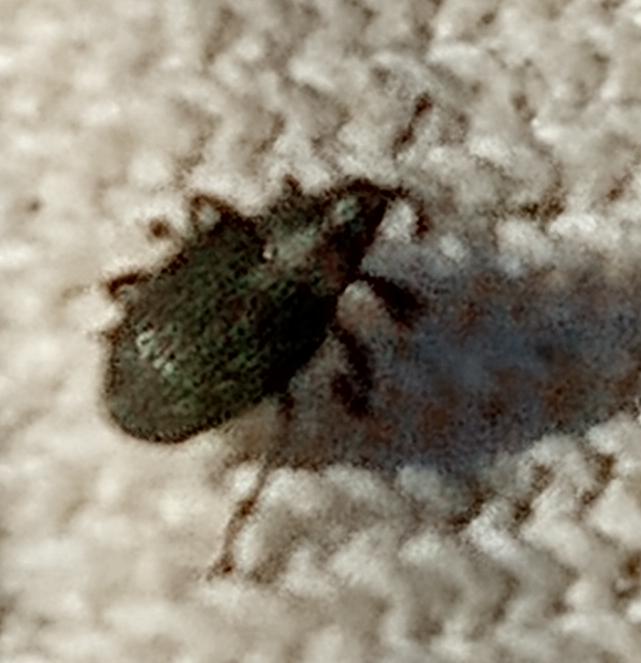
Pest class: Cabbage_seedpod_weevil